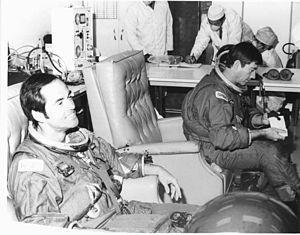
STS-1 est le premier vol de la navette spatiale américaine. Celle-ci, qui comprend l'orbiteur Columbia, est lancée le 12 avril 1981 et, après avoir bouclé 36 orbites, atterrit le 14 avril 1981. L'objectif de cette mission, dont l'équipage est réduit aux deux pilotes John W. Young et Robert L. Crippen, est de qualifier le fonctionnement de la navette durant toutes les phases du vol. La mission se déroule sans problème majeur, même si elle permet de mettre en évidence un certain nombre d'anomalies qui auraient pu avoir des conséquences graves. STS-1 marque l'aboutissement du projet de navette, entamé en 1968 et lancé officiellement en janvier 1972. C'est également la première mission habitée américaine depuis le vol Apollo-Soyouz, en juillet 1975.
Robert Laurel Crippen dit Bob Crippen est un astronaute américain né le 10 septembre 1937. Il est le premier pilote d'une navette spatiale.